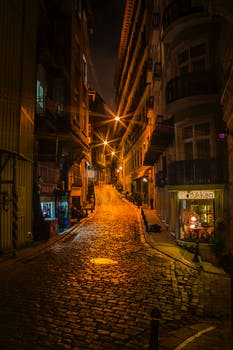
Label: No Watermark